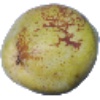
Label: pear_williams